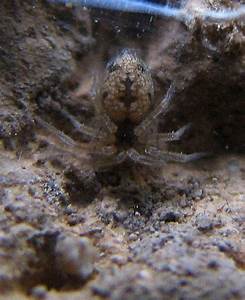
Label: ragno